Suzi P

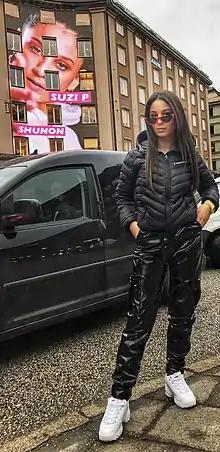
Suzi P in 2019

Suzi Estera Pancenkov, better known as Suzi P (born 11 December 2002) is a Swedish pop and hip hop singer. She is the younger sister of Swedish Idol runner-up Paulina Pancenkov. She was born in Bjuv, Sweden.